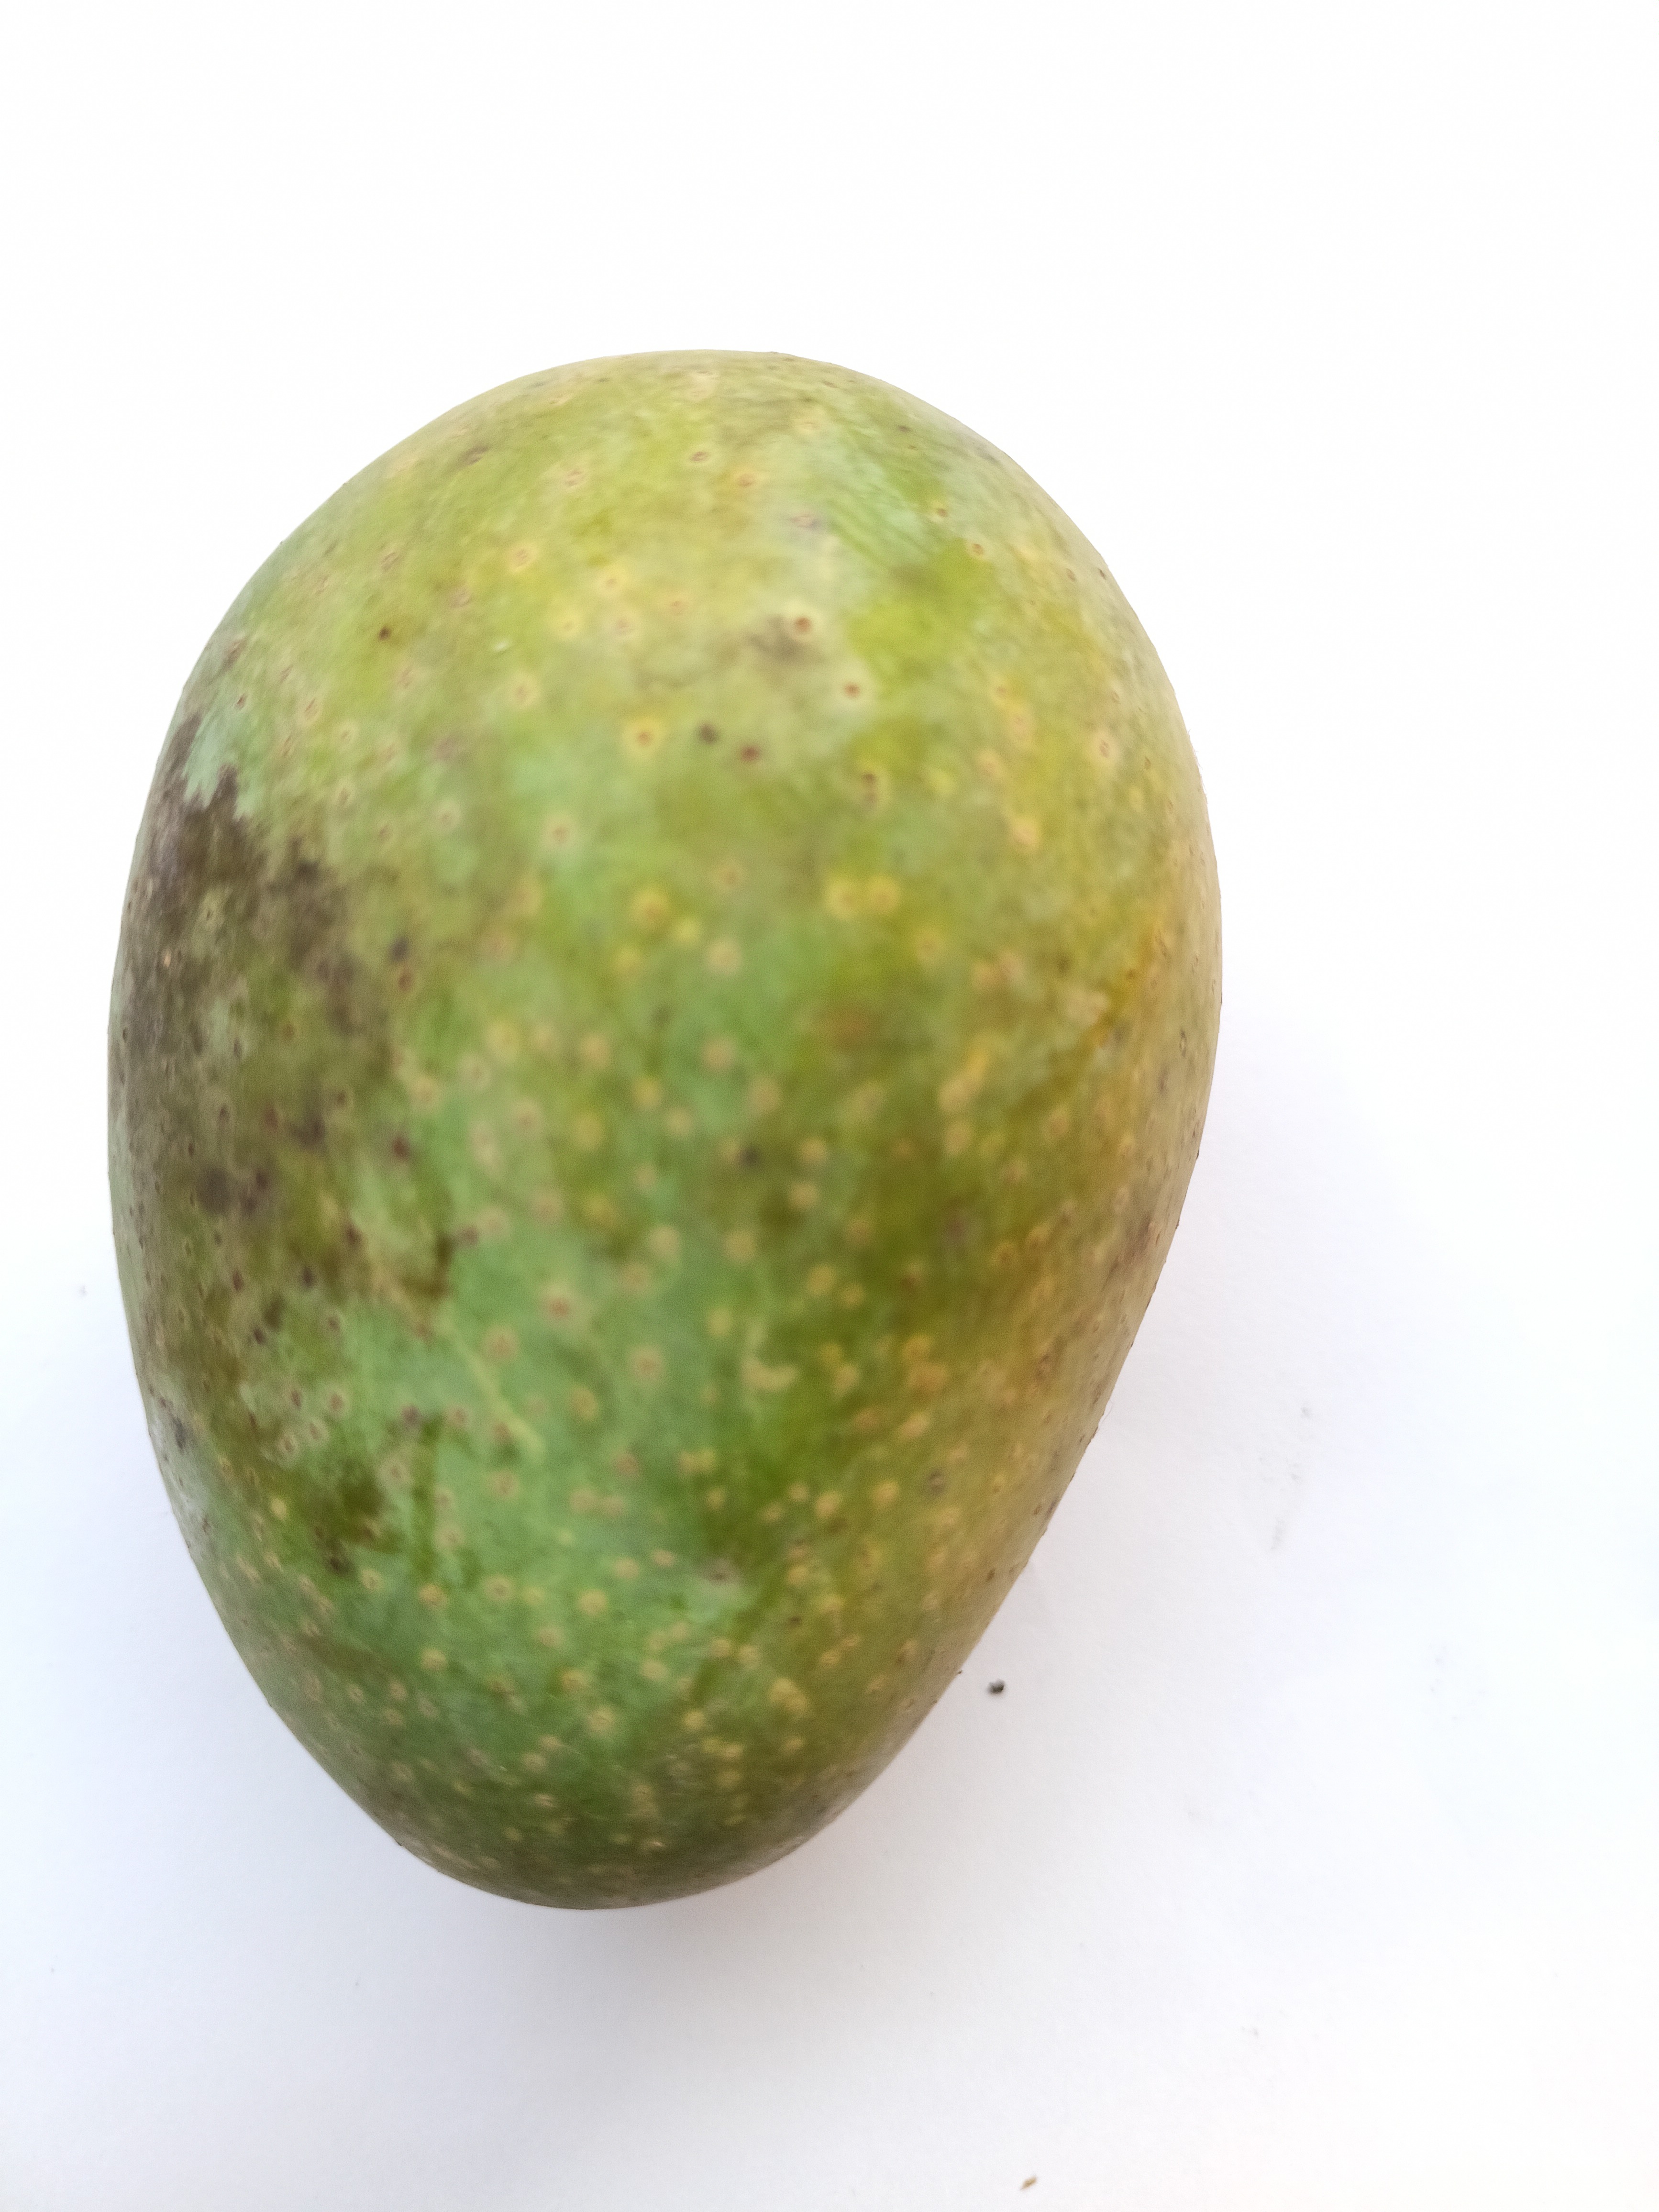
Mango variety: GopalBhog